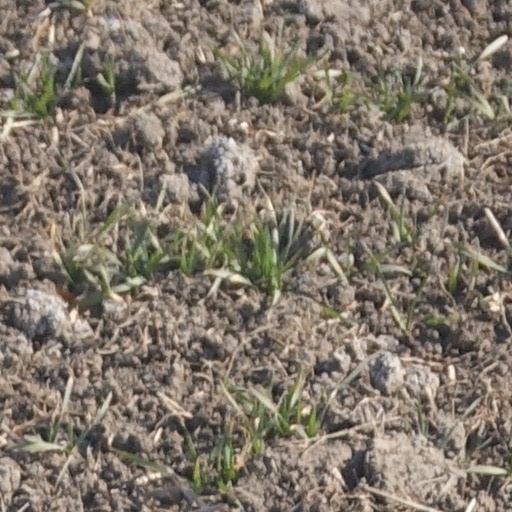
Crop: wheat